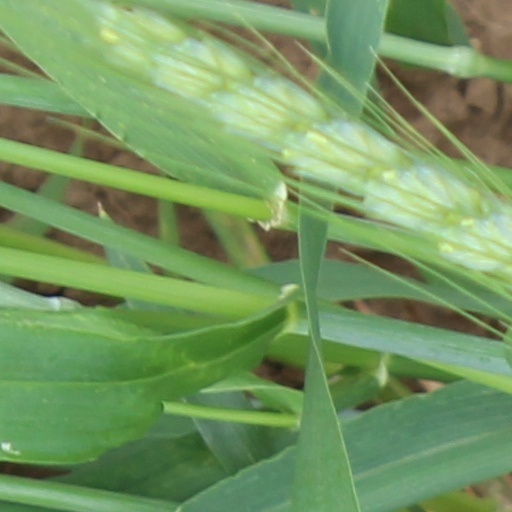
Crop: wheat